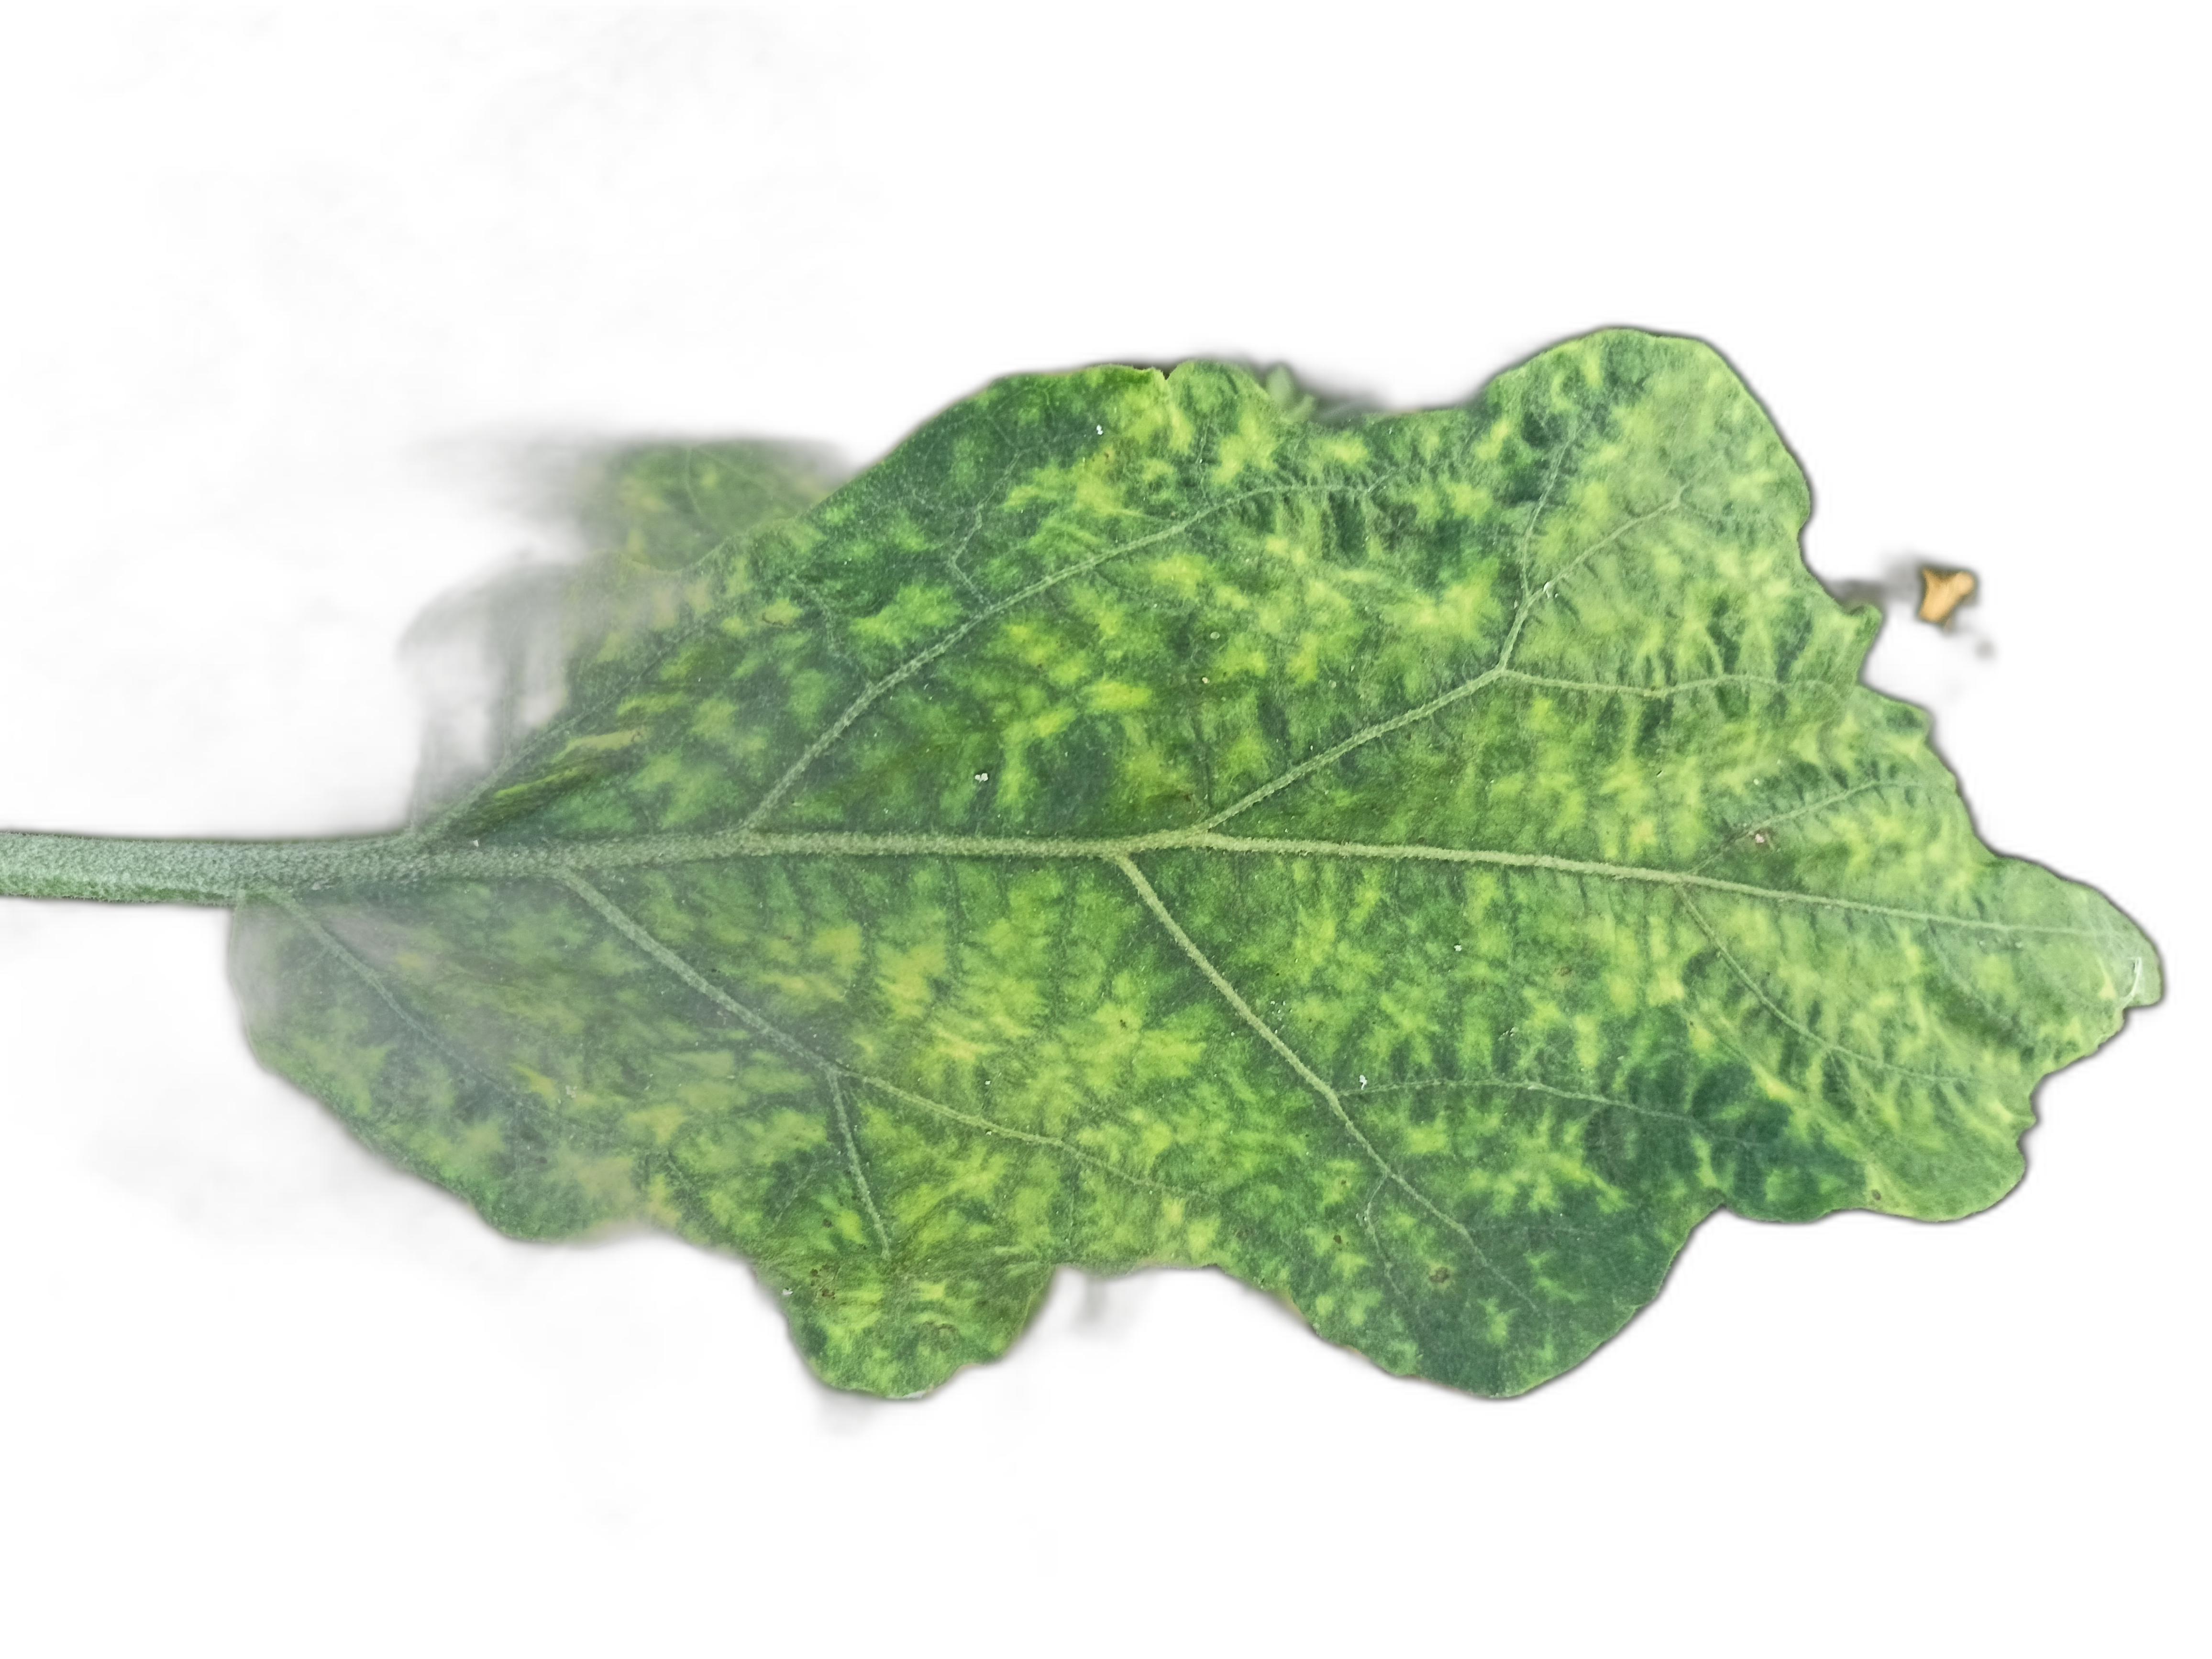
Label: Mosaic Virus Disease